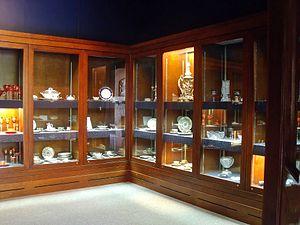
Salle d'exposition de la collection de porcelaine, anciennement la cuisine et l'office, maison Oscar-Dufresne (Château Dufresne), 4040 rue Sherbrooke Est, Montréal, Québec, Canada.
Le Château Dufresne est un domaine constitué de deux maisons bourgeoises jumelées situées dans l’arrondissement Mercier-Hochelaga-Maisonneuve de la ville de Montréal au Canada.